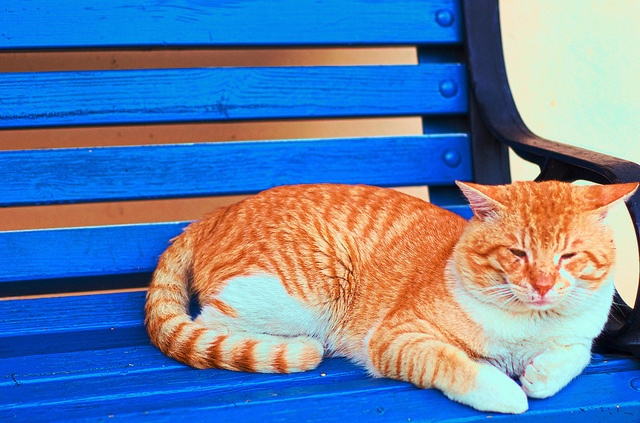
An orange kitten relaxing on a blue park bench
Irritated appearing tabby cat lying on park bench.
An orange tabby cat sitting on a bright blue bench.
A cat sitting on a blue park bench with its eyes closed.
An orange and white cat sitting on a blue bench.